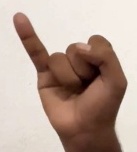
ASL sign: I